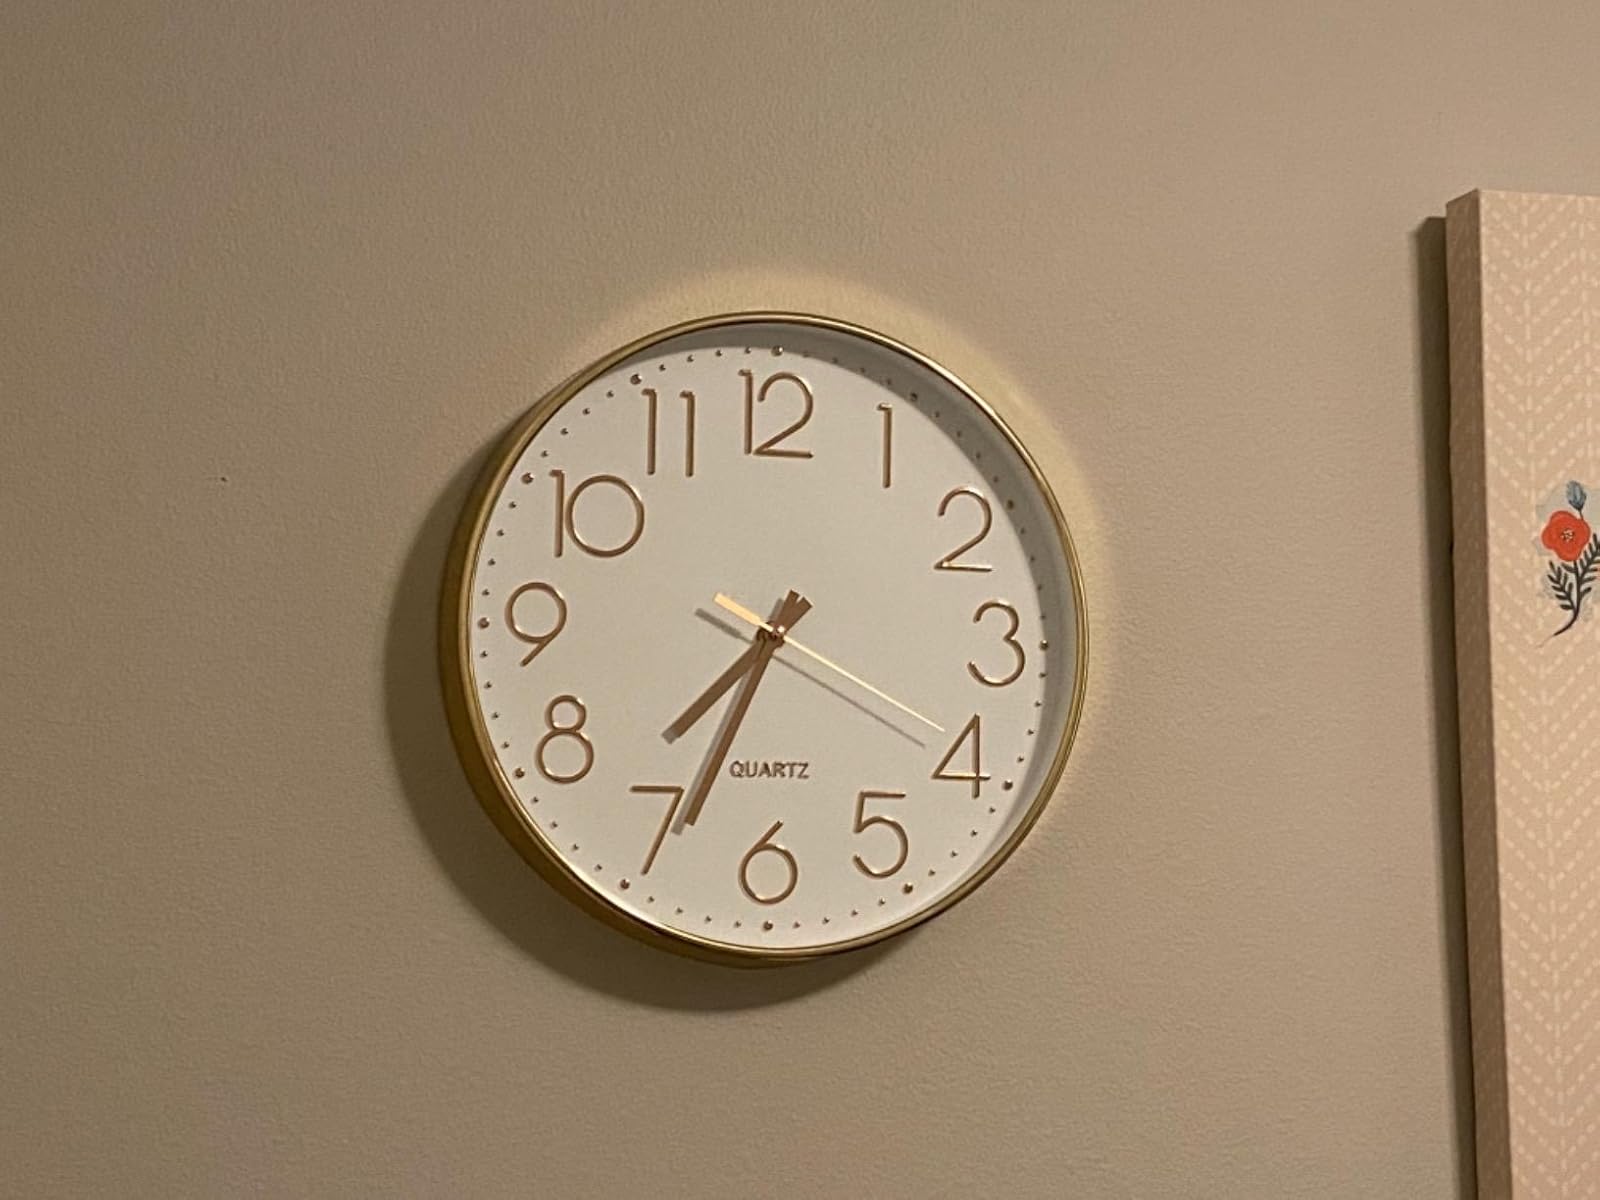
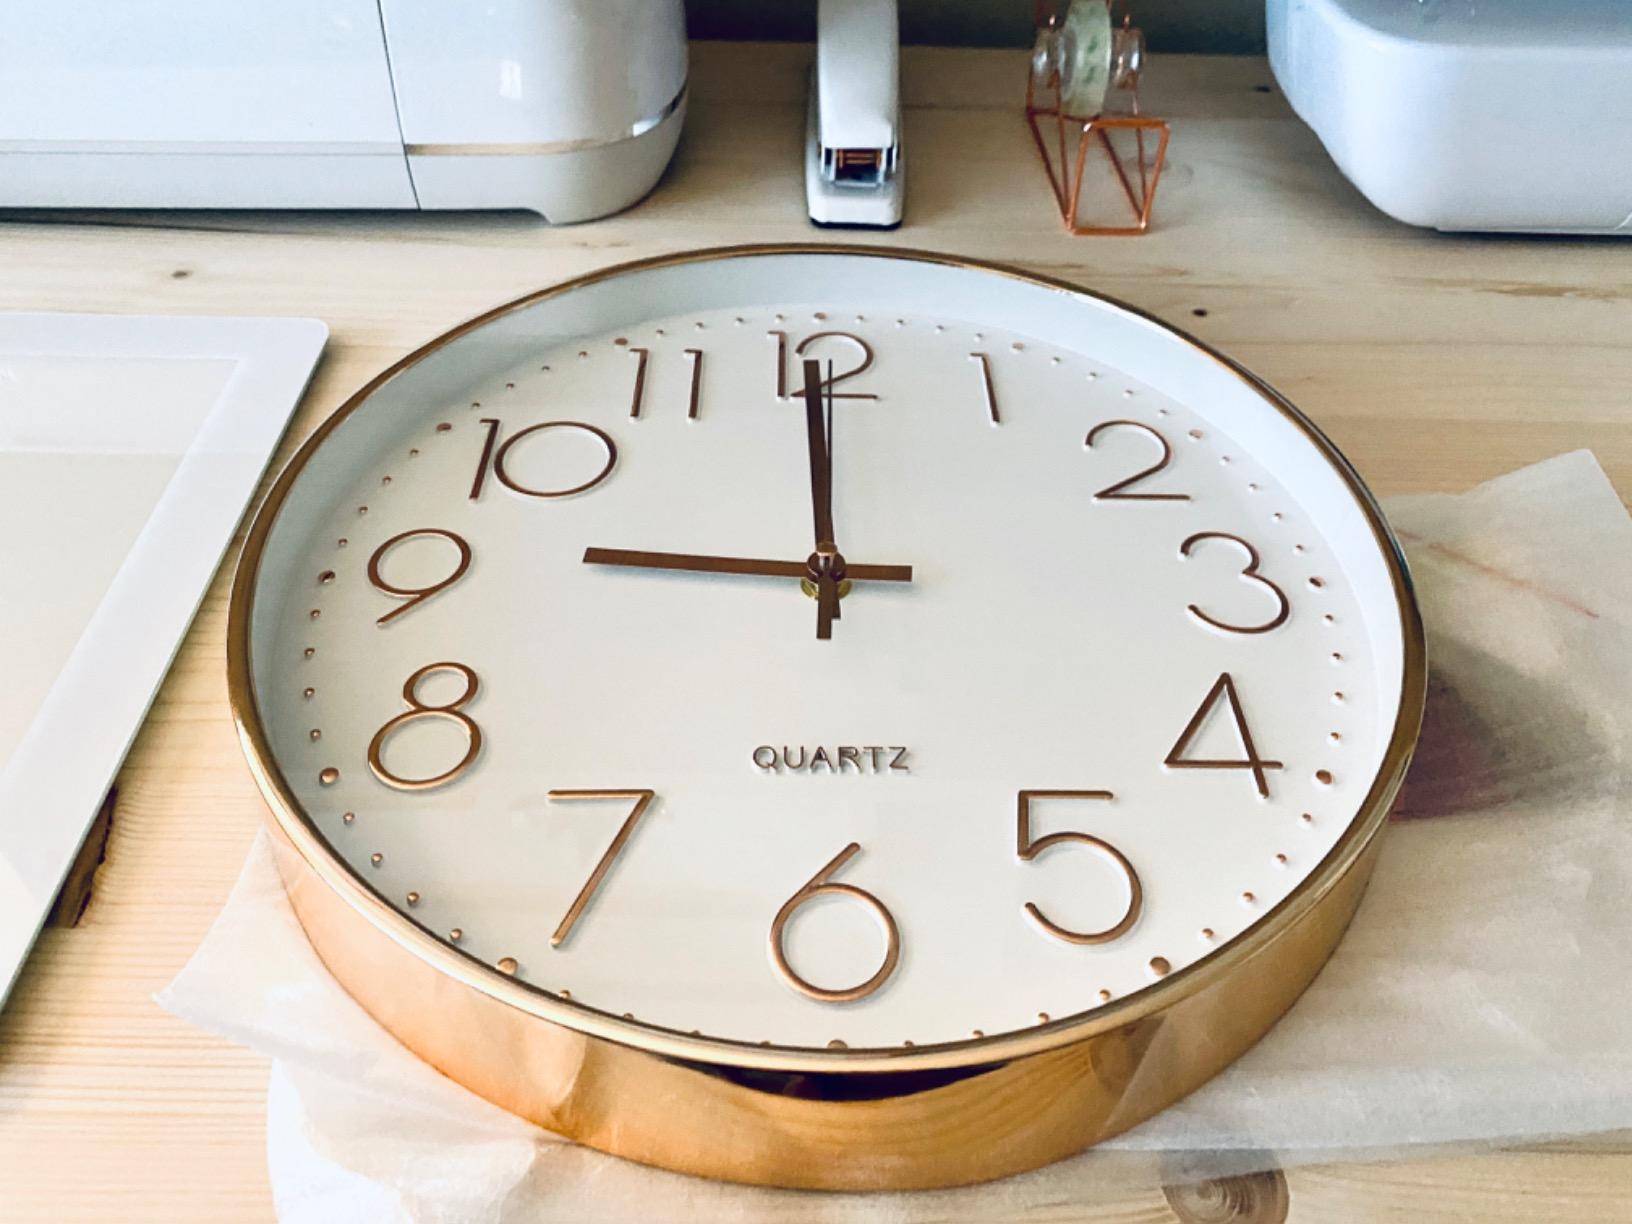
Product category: clock
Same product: yes